Rome

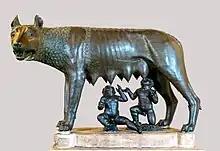
"Capitoline Wolf", a sculpture of the mythical she-wolf suckling the infant twins Romulus and Remus

While there have been discoveries of archaeological evidence of human occupation of the Rome area from approximately 14,000 years ago, the dense layer of much younger debris obscures Palaeolithic and Neolithic sites. Evidence of stone tools, pottery, and stone weapons attest to about 10,000 years of human presence. Several excavations support the view that Rome grew from pastoral settlements on the Palatine Hill built above the area of the future Roman Forum. Between the end of the Bronze Age and the beginning of the Iron Age, each hill between the sea and the Capitoline Hill was topped by a village (on the Capitoline, a village is attested since the end of the 14th century BC). However, none of them yet had an urban quality.